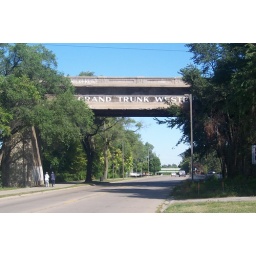
The Grand Trunk Western railroad bridge over Northside Blvd.